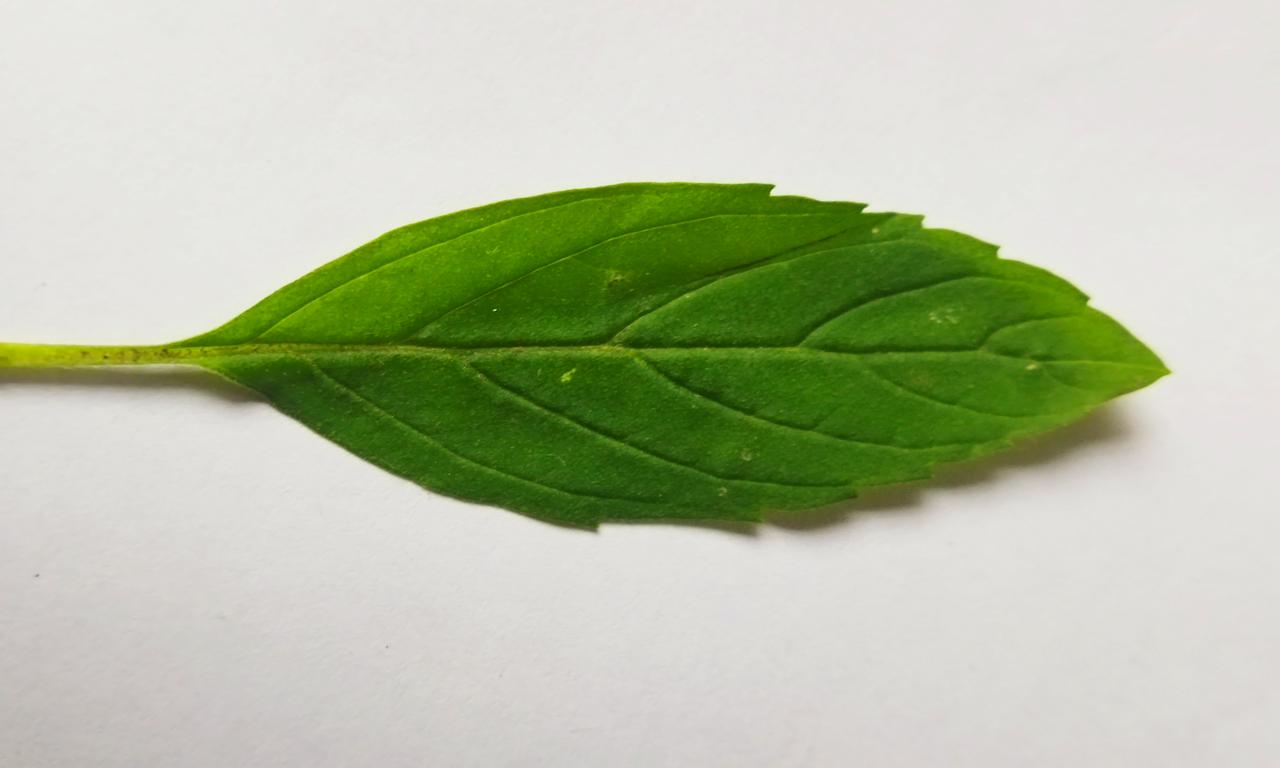
Label: Fresh